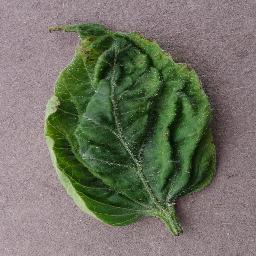
Label: Tomato___Tomato_Yellow_Leaf_Curl_Virus